London Eye

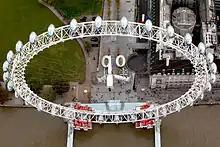
The Eye on the South Bank of the Thames, with Jubilee Gardens (left) and County Hall (right) in the background

The wheel was constructed in sections which were floated up the Thames on barges and assembled lying flat on piled platforms in the river. Once the wheel was complete it was lifted into an upright position by a strand jack system made by Enerpac. It was first raised at 2 degrees per hour until it reached 65 degrees, then left in that position for a week while engineers prepared for the second phase of the lift.